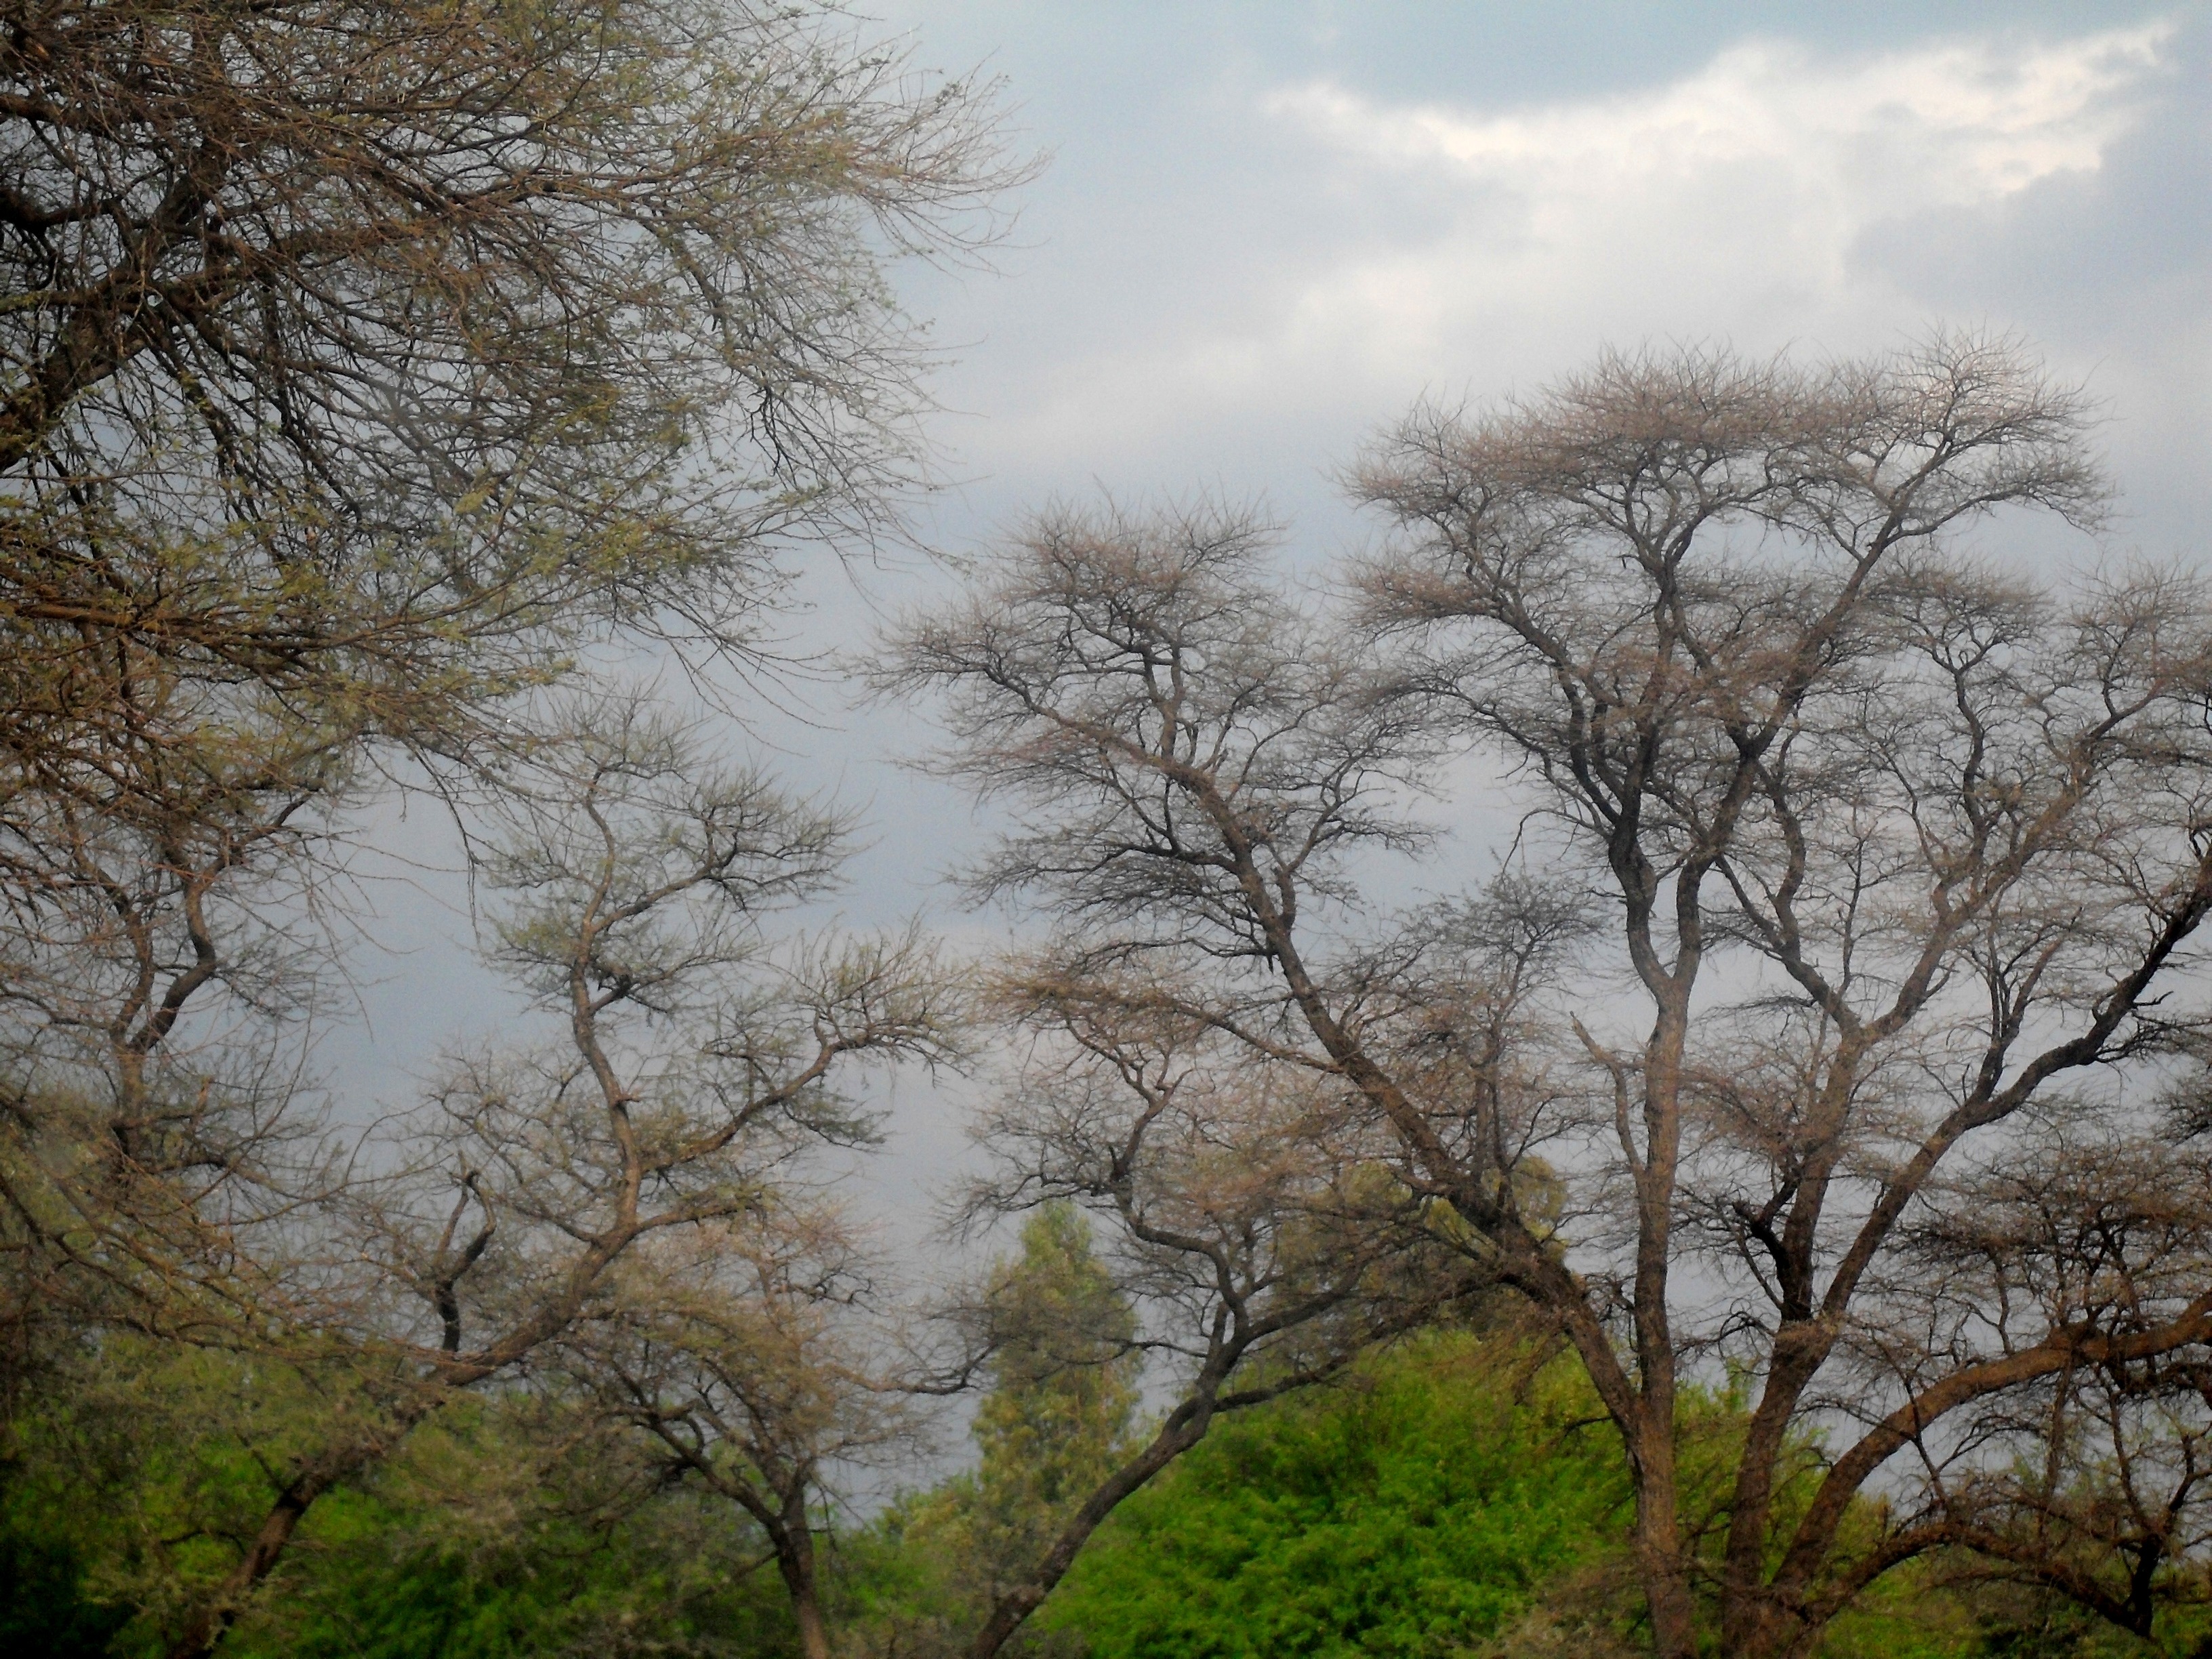
tree, nature, forest, branch, blossom, winter, cloud, plant, sky, leaf, flower, foliage, green, autumn, trees, clouds, branches, woodland, ecosystem, day time, atmospheric phenomenon, woody plant, fine branches